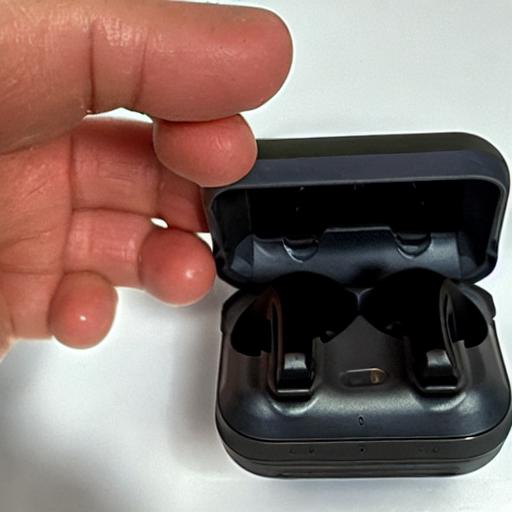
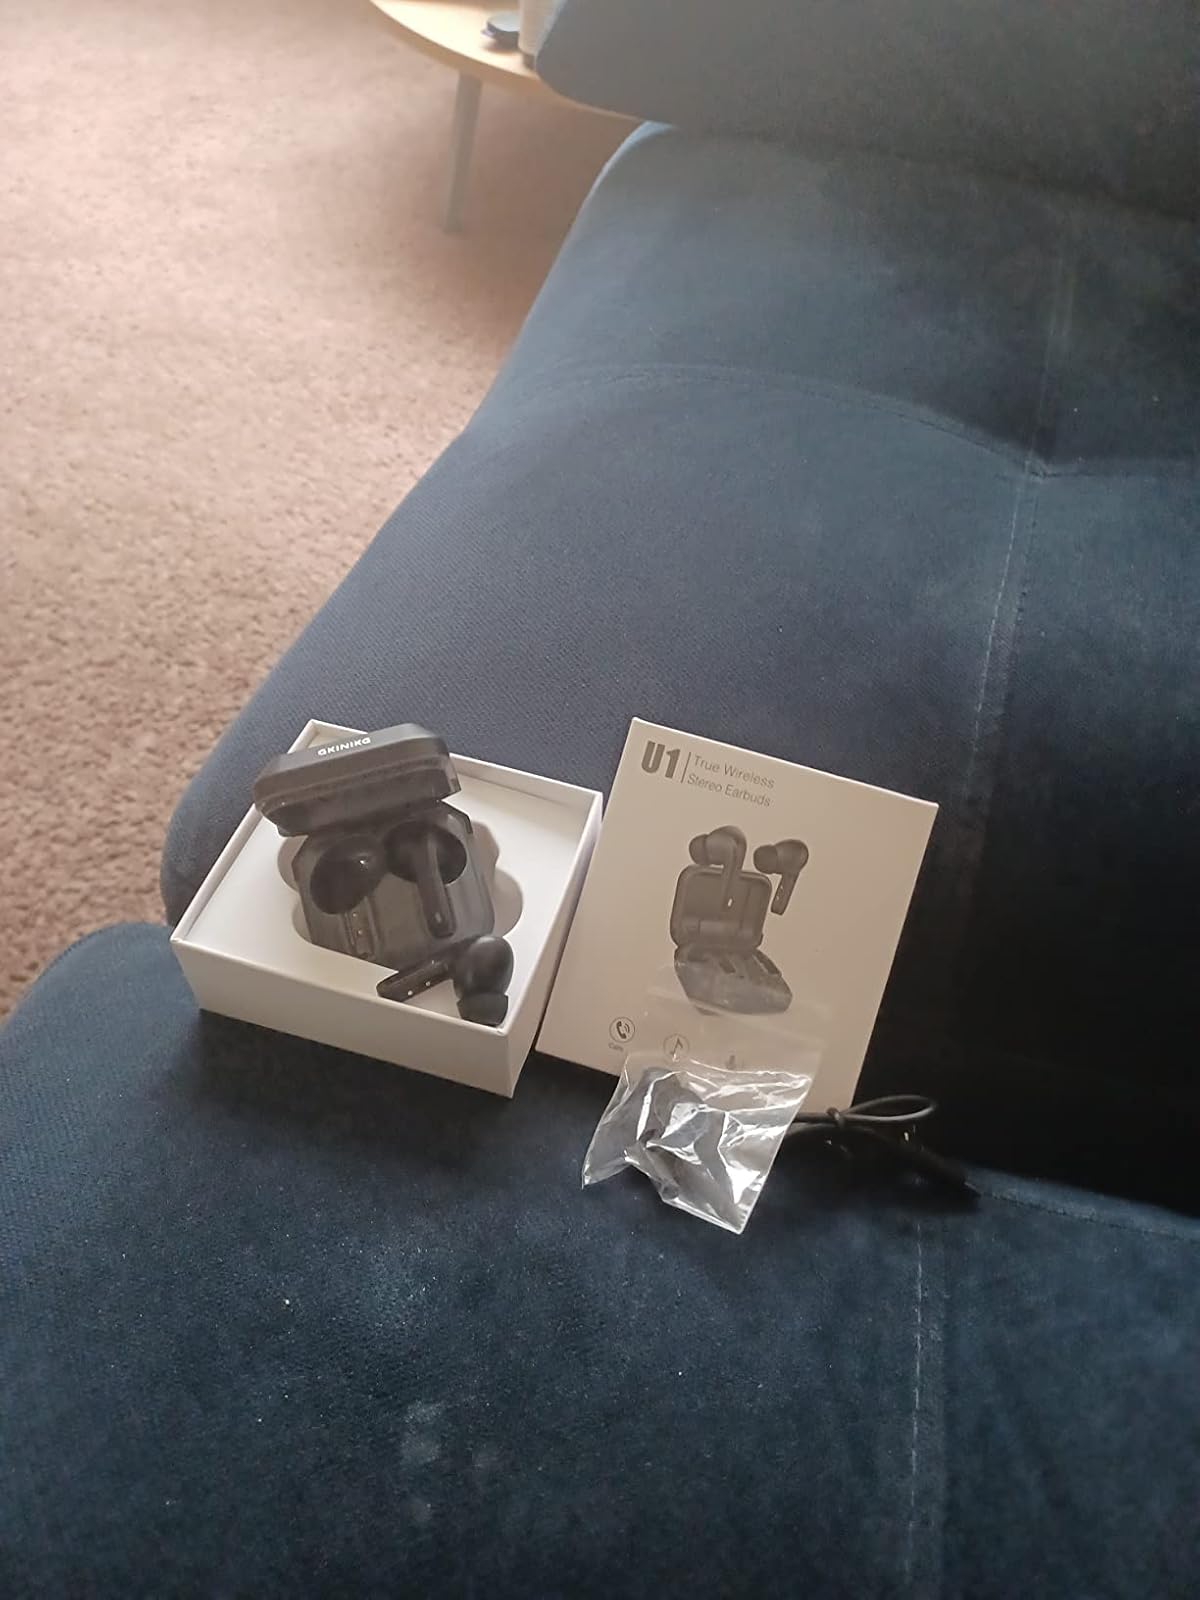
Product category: earbuds
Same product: no